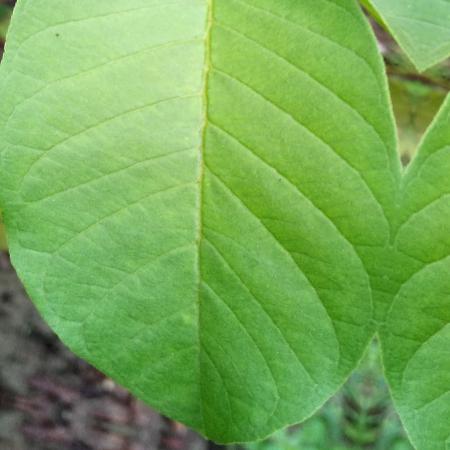
Label: Disease Free